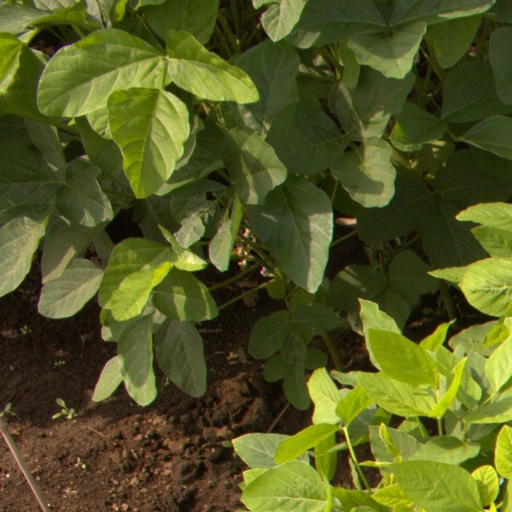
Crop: soybean